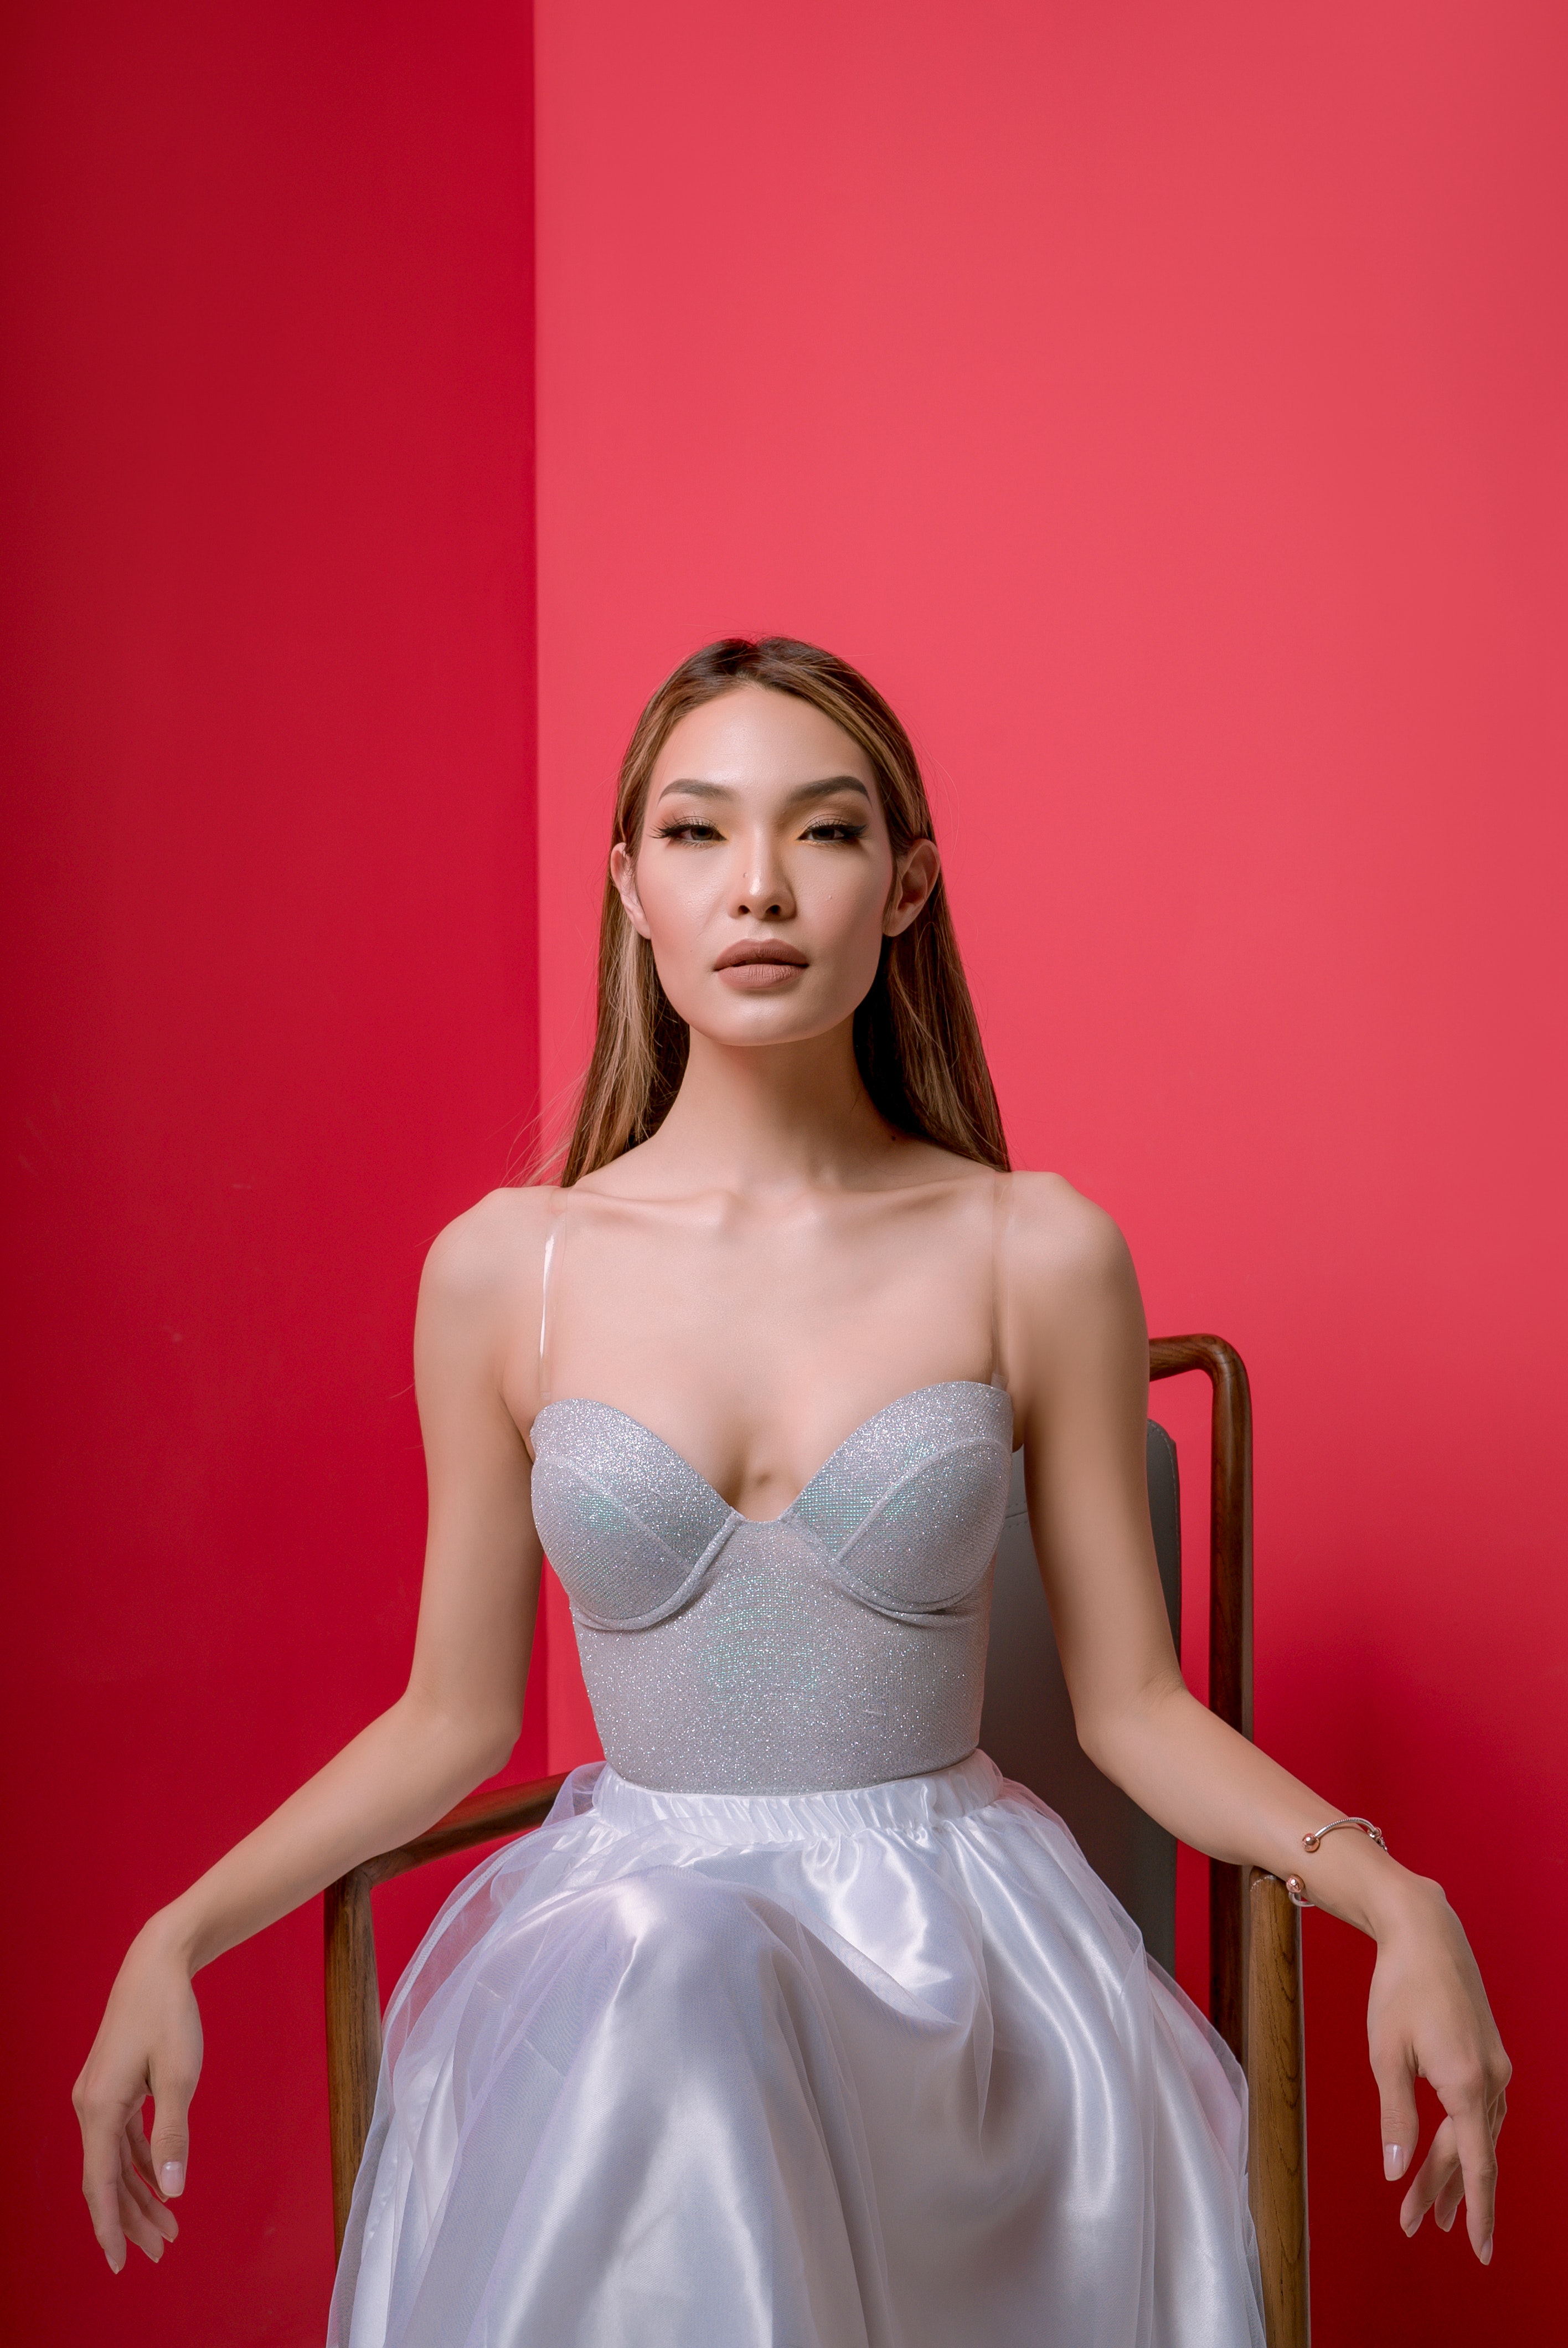
woman, clothing, dress, fashion model, lady, red, pink, beauty, hairstyle, model, fashion, gown, blond, long hair, lip, shoulder, cocktail dress, haute couture, satin, photo shoot, waist, Strapless dress, brown hair, fashion design